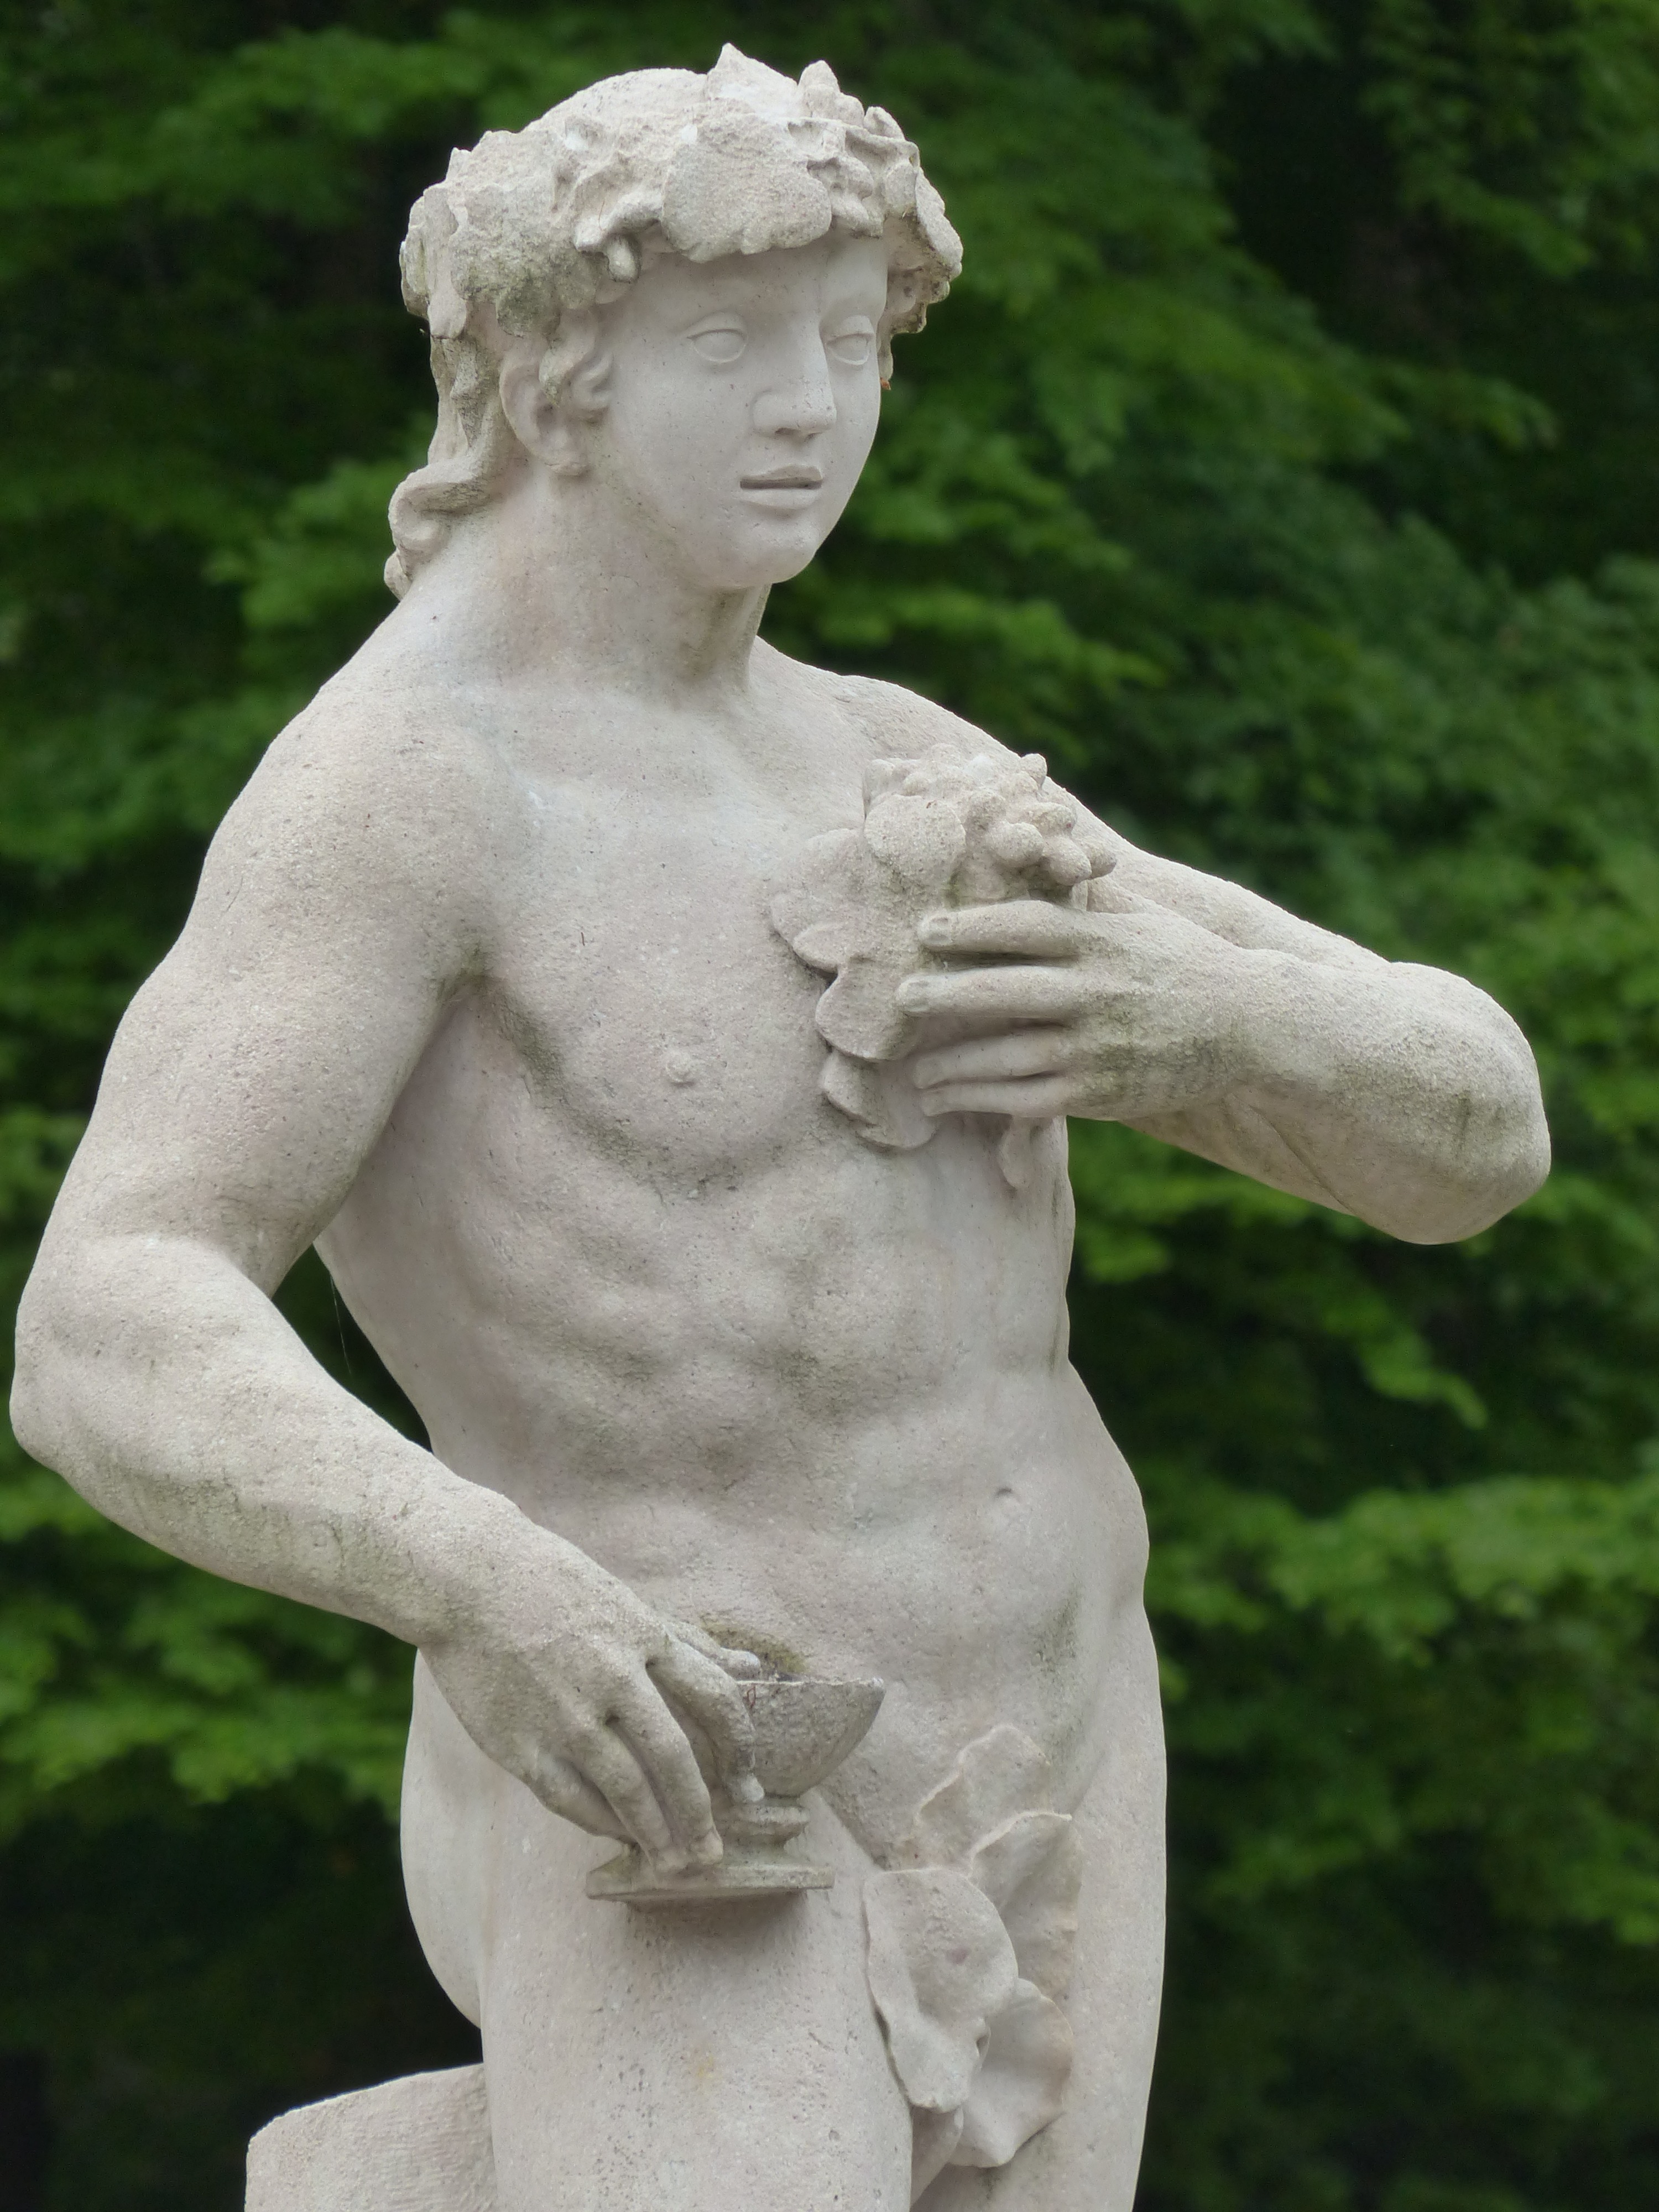
man, monument, statue, human, garden, sculpture, art, carving, stone figure, stone carving, ornamental garden, ancient history, hellbrunn, human positions, classical sculpture, mannerist garden